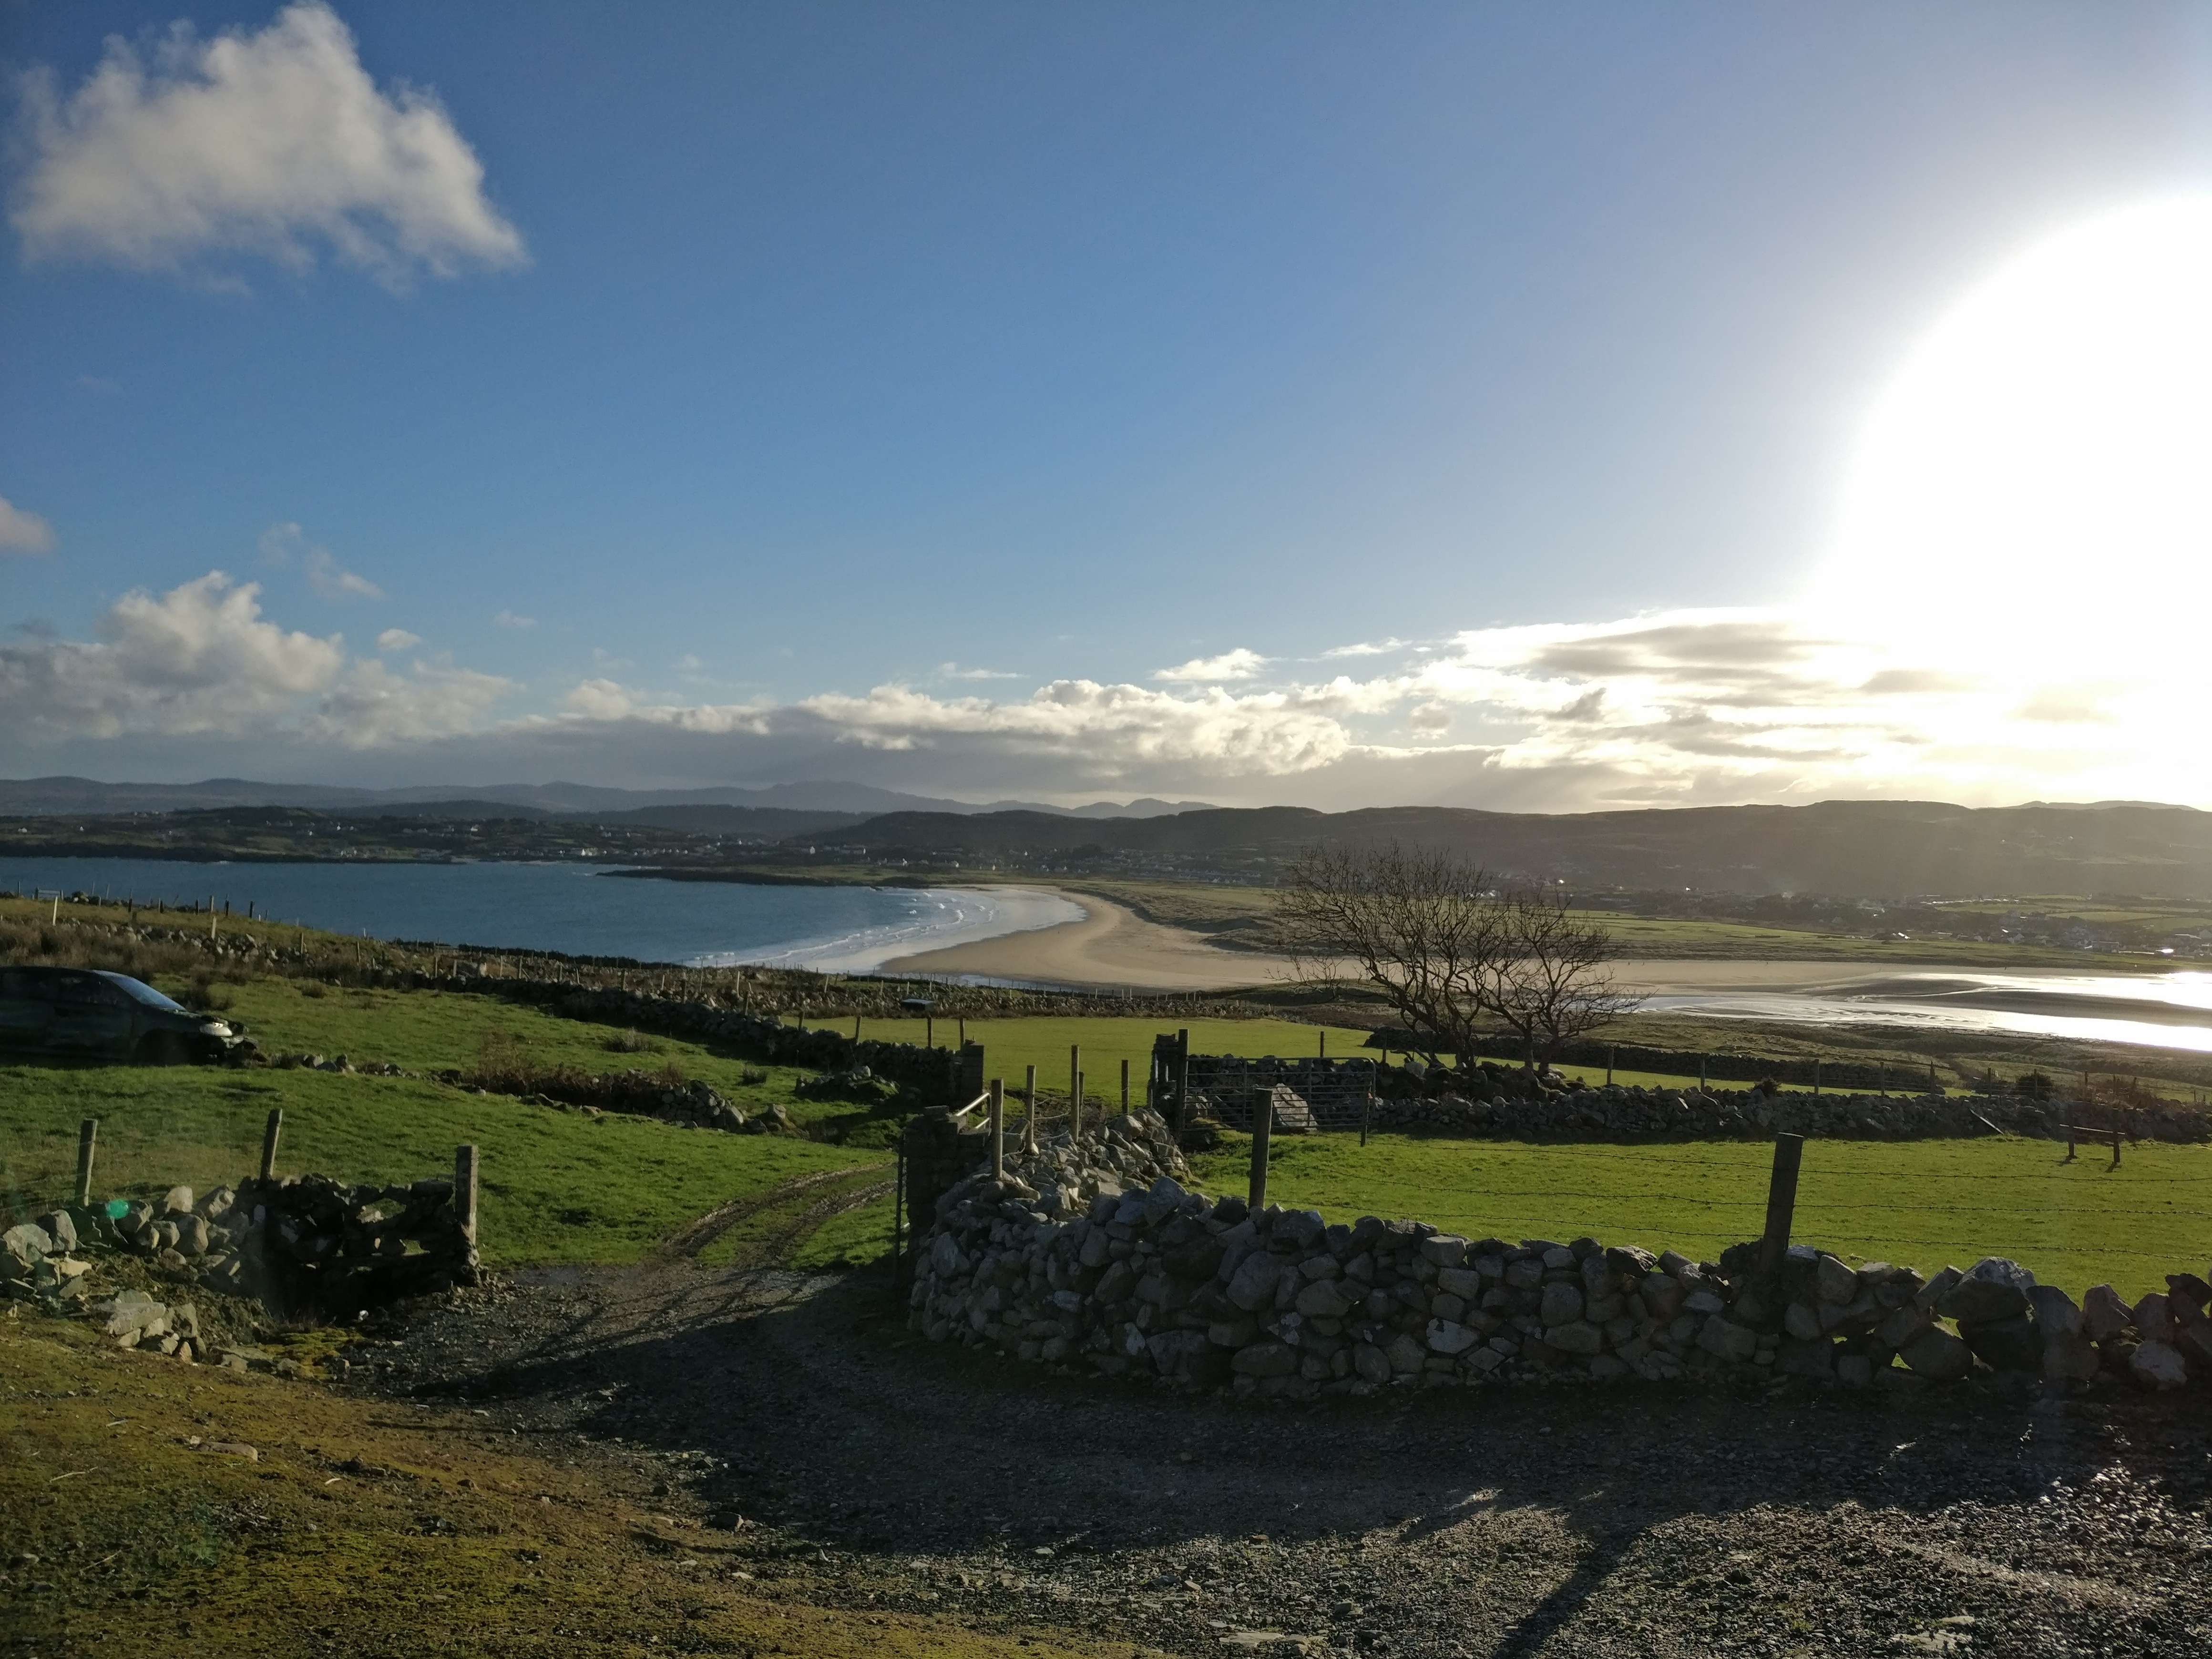
beach, landscape, sea, coast, nature, ocean, horizon, mountain, cloud, sky, sun, morning, hill, shore, lake, reflection, bay, reservoir, highland, body of water, sunny, ireland, loch, rural area, landform